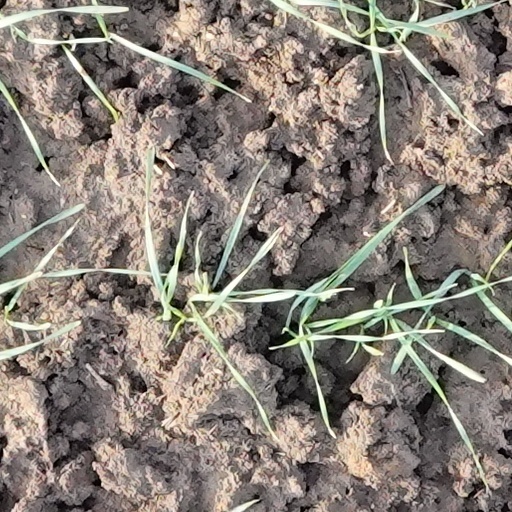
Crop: wheat